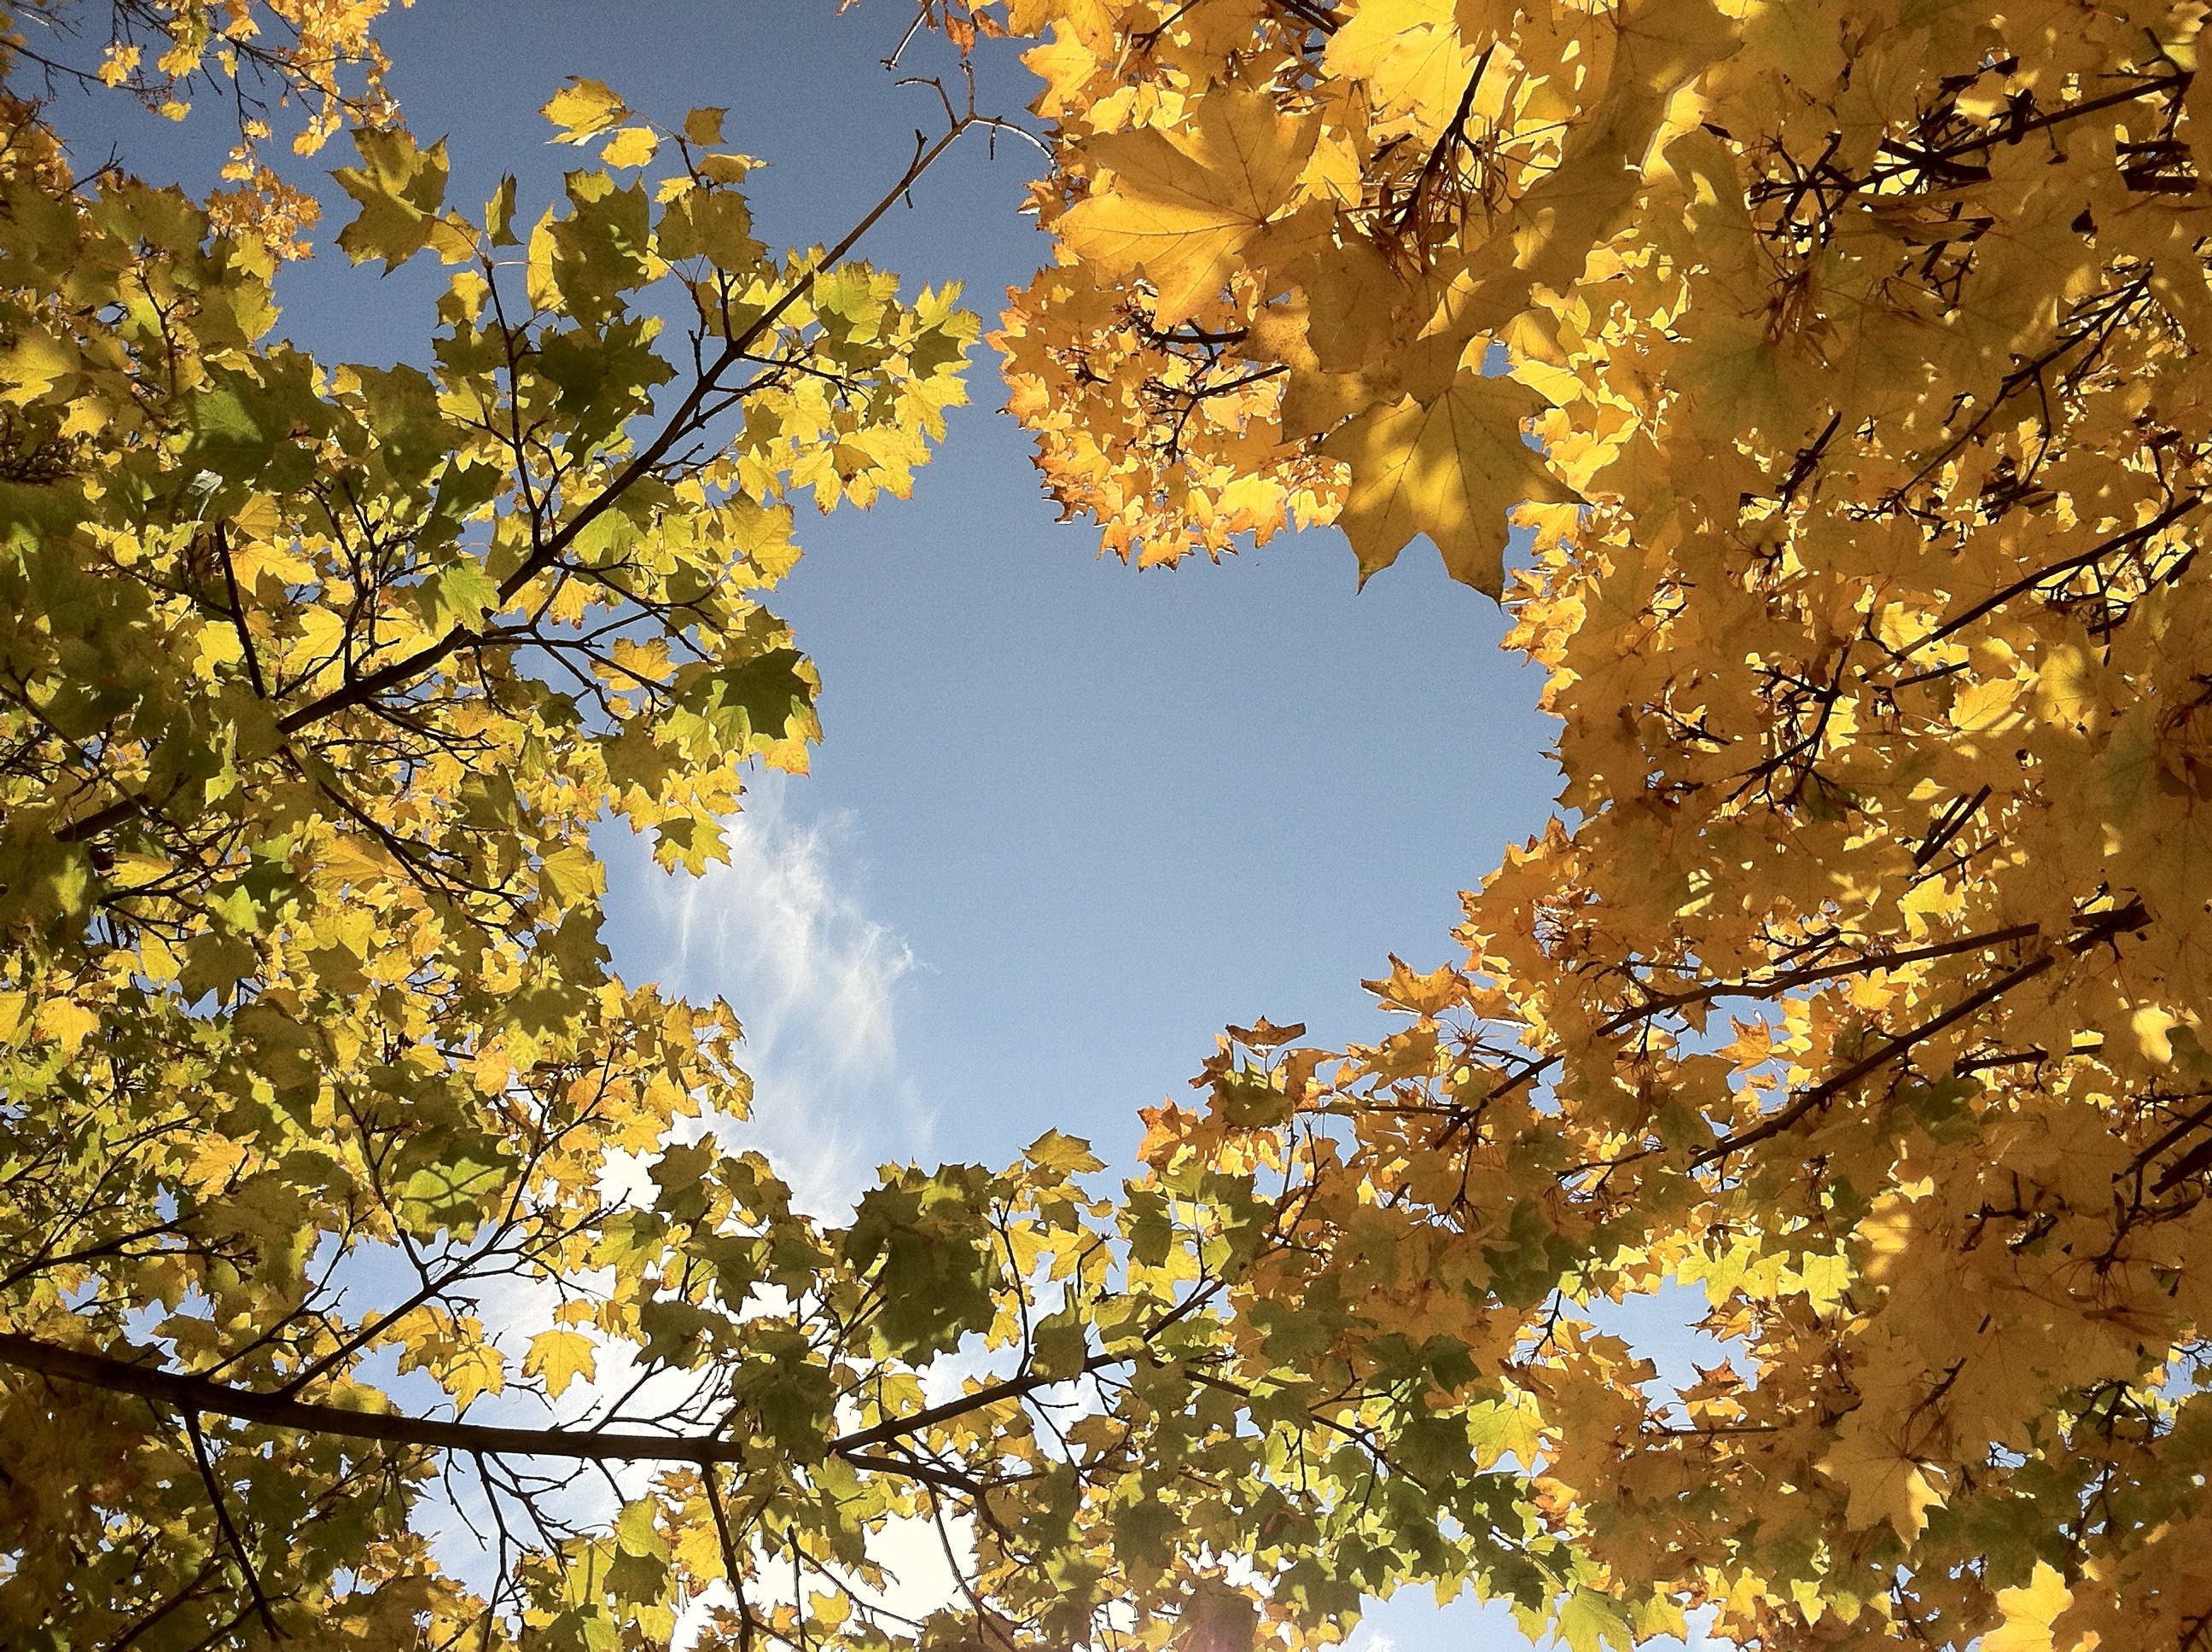
tree, nature, forest, branch, cloud, plant, sky, sunlight, leaf, fall, flower, autumn, blue, yellow, season, trees, day, clearing, flowering plant, maidenhair tree, woody plant, land plant